Living It Up (1966 film)

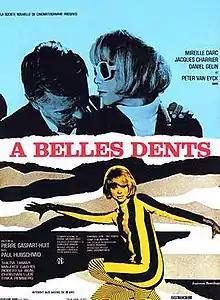

Living It Up (French: À belles dents) is a 1966 French-West German drama film directed by Pierre Gaspard-Huit and starring Mireille Darc, Jacques Charrier and Daniel Gélin.